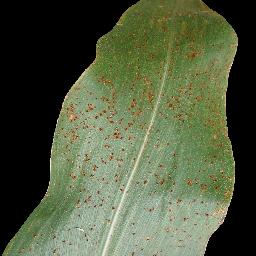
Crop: corn
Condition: (maize)_common_rust